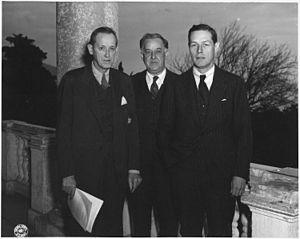
Charles Eustis “Chip” Bohlen, né le 30 août 1904 et mort le 1ᵉʳ janvier 1974, est un expert de l'Union soviétique et diplomate américain de 1929 à 1969, en poste à Moscou avant, pendant et après la Seconde Guerre mondiale, succédant à George F. Kennan comme ambassadeur des États-Unis en Union soviétique. Il est ensuite nommé ambassadeur aux Philippines et en France. Il fait partie de ces conseillers de politique étrangère non partisans qui en sont venus à être appelés familièrement The Wise Men.